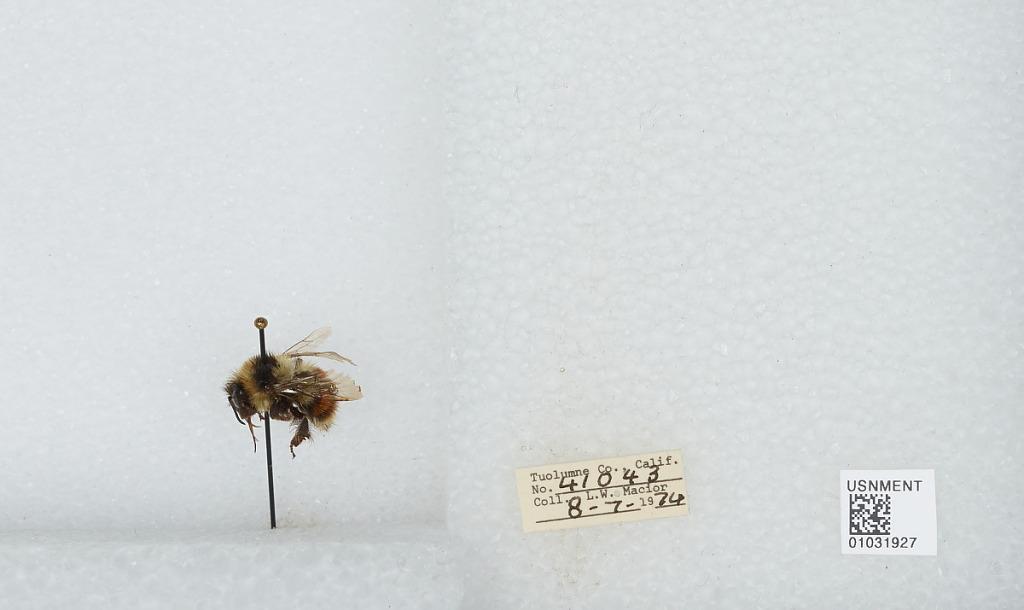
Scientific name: Bombus (Cullumanobombus) rufocinctus Cresson
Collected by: L. Macior
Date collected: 1974-8-7
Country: United States
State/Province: California
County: Tuolumne
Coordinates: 38.02, -119.93